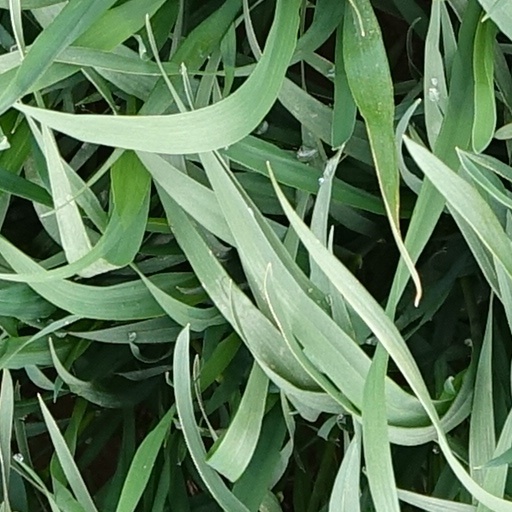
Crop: wheat